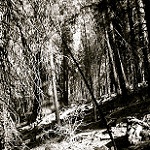
Label: forest